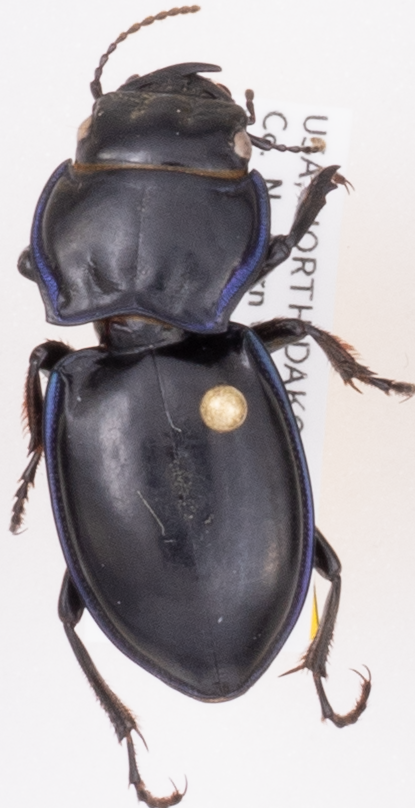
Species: Pasimachus elongatus
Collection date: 2020-07-21
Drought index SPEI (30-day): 0.26
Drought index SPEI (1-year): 0.288
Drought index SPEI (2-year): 1.22